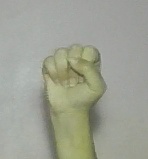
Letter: saad